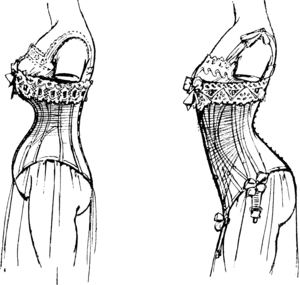
Déformation de la ligne de l'abdomen et des reins par le corset.À gauche: corset à la mode il y a une vingtaine d'années. L'abdomen est coupé en deux, la poitrine est remontée et le ventre fortement ballonné. Les reins toutefois conservent leur courbure normale. À droite: corset de mode plus récente. Tout en étant «
Henri Roché dit Pierre Roché puis Henri-Pierre Roché, né le 28 mai 1879 à Paris 6ᵉ, 1 rue de Médicis, et mort le 8 avril 1959 à Sèvres, 2 rue Nungesser-et-Coli, est un écrivain français, de profession marchand d'art, critique et, à l'occasion, journaliste.